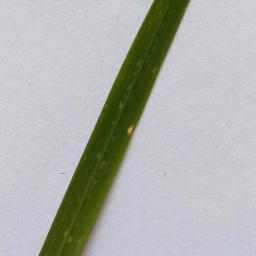
Label: Rice___Leaf_Blast